Hargrave, Suffolk

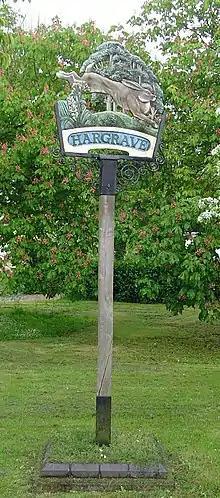
Signpost in Hargrave

Hargrave is a village and civil parish in the West Suffolk district of Suffolk in eastern England, located about 7 miles (10 km) away from south west of Bury St Edmunds. It lies at the crossroads from Ousden and Lady's Green (west), Chevington (east), Barrow, Suffolk (north), and Wickhambrook (in the south).